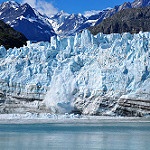
Label: glacier